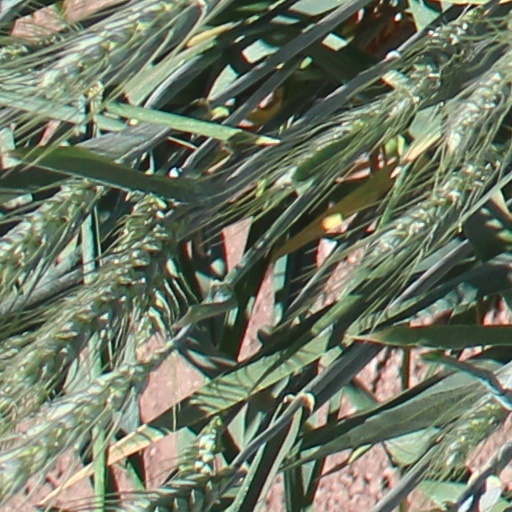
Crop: wheat